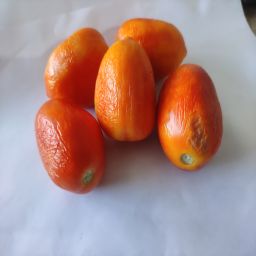
Crop: Tomato
Quality: Old